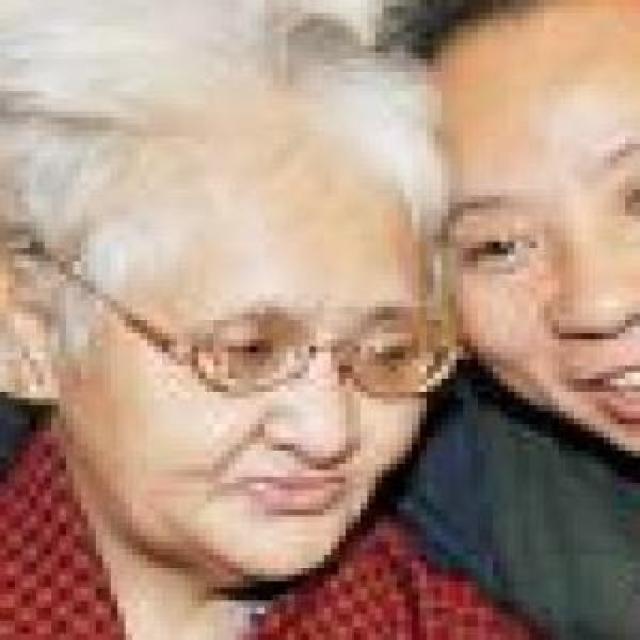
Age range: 65+